Battle of Marcellae (756)

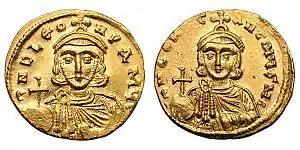
Battle of Marcellae

The battle of Marcellae took place in 756 between the armies of the First Bulgarian Empire and the Byzantine Empire at Markeli, near the town of Karnobat in south eastern Bulgaria. The result was a Byzantine victory.